2020 Reading stabbings

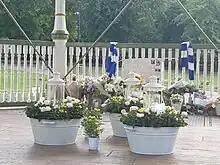
Flowers on the bandstand in memory of the three victims

Prime Minister Boris Johnson expressed his condolences and thanked emergency services for responding to the scene. On the morning after the stabbings, Johnson met with senior ministers, police, and security officials at 10 Downing Street to be briefed on the events. Home Secretary Priti Patel and Labour Party Leader Keir Starmer both expressed concern over the incident.